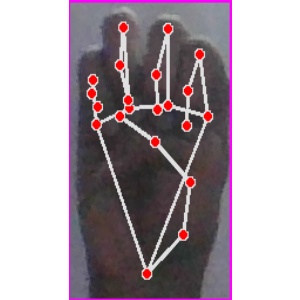
अक्षर: म